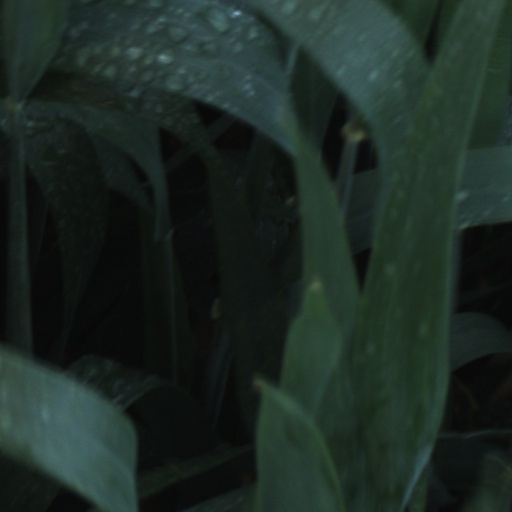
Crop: wheat